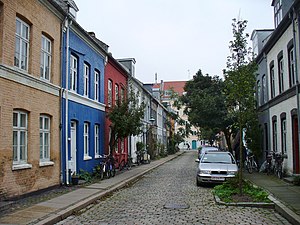
Krusemyntegade
Krusemyntegade med byggeforeningshusene.
Krusemyntegade er en gade i Indre By i København, der ligger mellem Kronprinsessegade og Rigensgade i forlængelse af Stokhusgade. Gaden er opkaldt efter planten krusemynte.